Miss Universe 2006

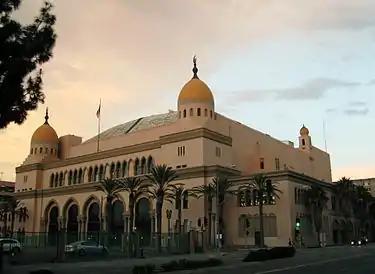

Due to the lack of interest of several cities from hosting the pageant, the Miss Universe Organization decided to hold the pageant in July instead of May. The Miss Universe Organization confirmed that the 2006 edition will be held at the Shrine Auditorium in Los Angeles, California on July 23, 2006. It is the first time in eight years that pageant took place in the United States. The last time that the United States hosted the pageant was in 1998 in Honolulu, Hawaii.